The Old Guard (1934 film)

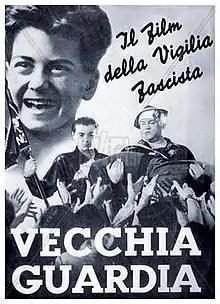

The Old Guard is a 1934 Italian drama film directed by Alessandro Blasetti and starring Gianfranco Giachetti, Mino Doro, and Franco Brambilla. It was one of several pro-Fascist films made by Blasetti during the era. The film is set in a small Italian town in 1922, where a local group of Fascist blackshirts battle against rival socialists who have called a strike at the hospital. Mario, the young son of Doctor Cardini, is killed in the fighting. The film ends with the March on Rome that brought Benito Mussolini to power.